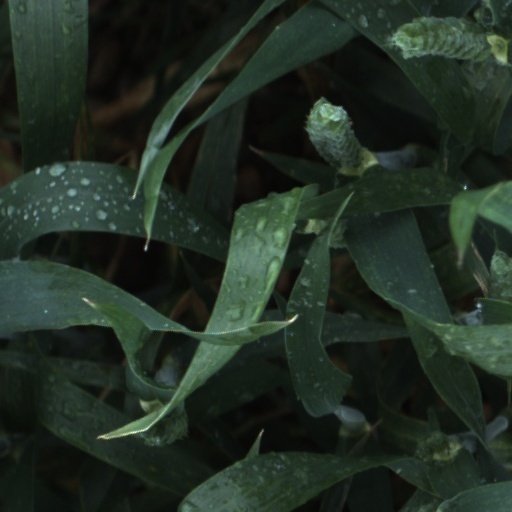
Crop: wheat